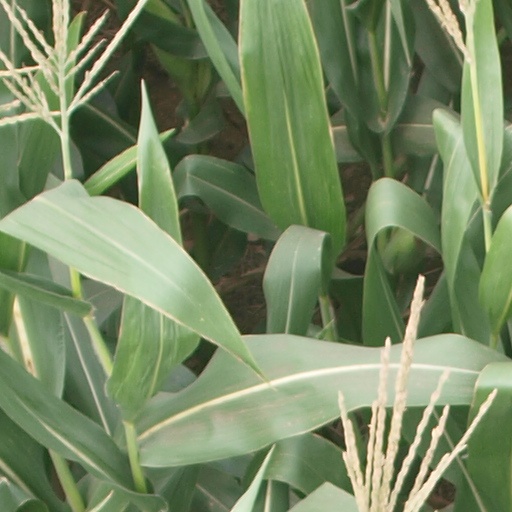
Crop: maize; corn